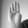
ASL letter: B